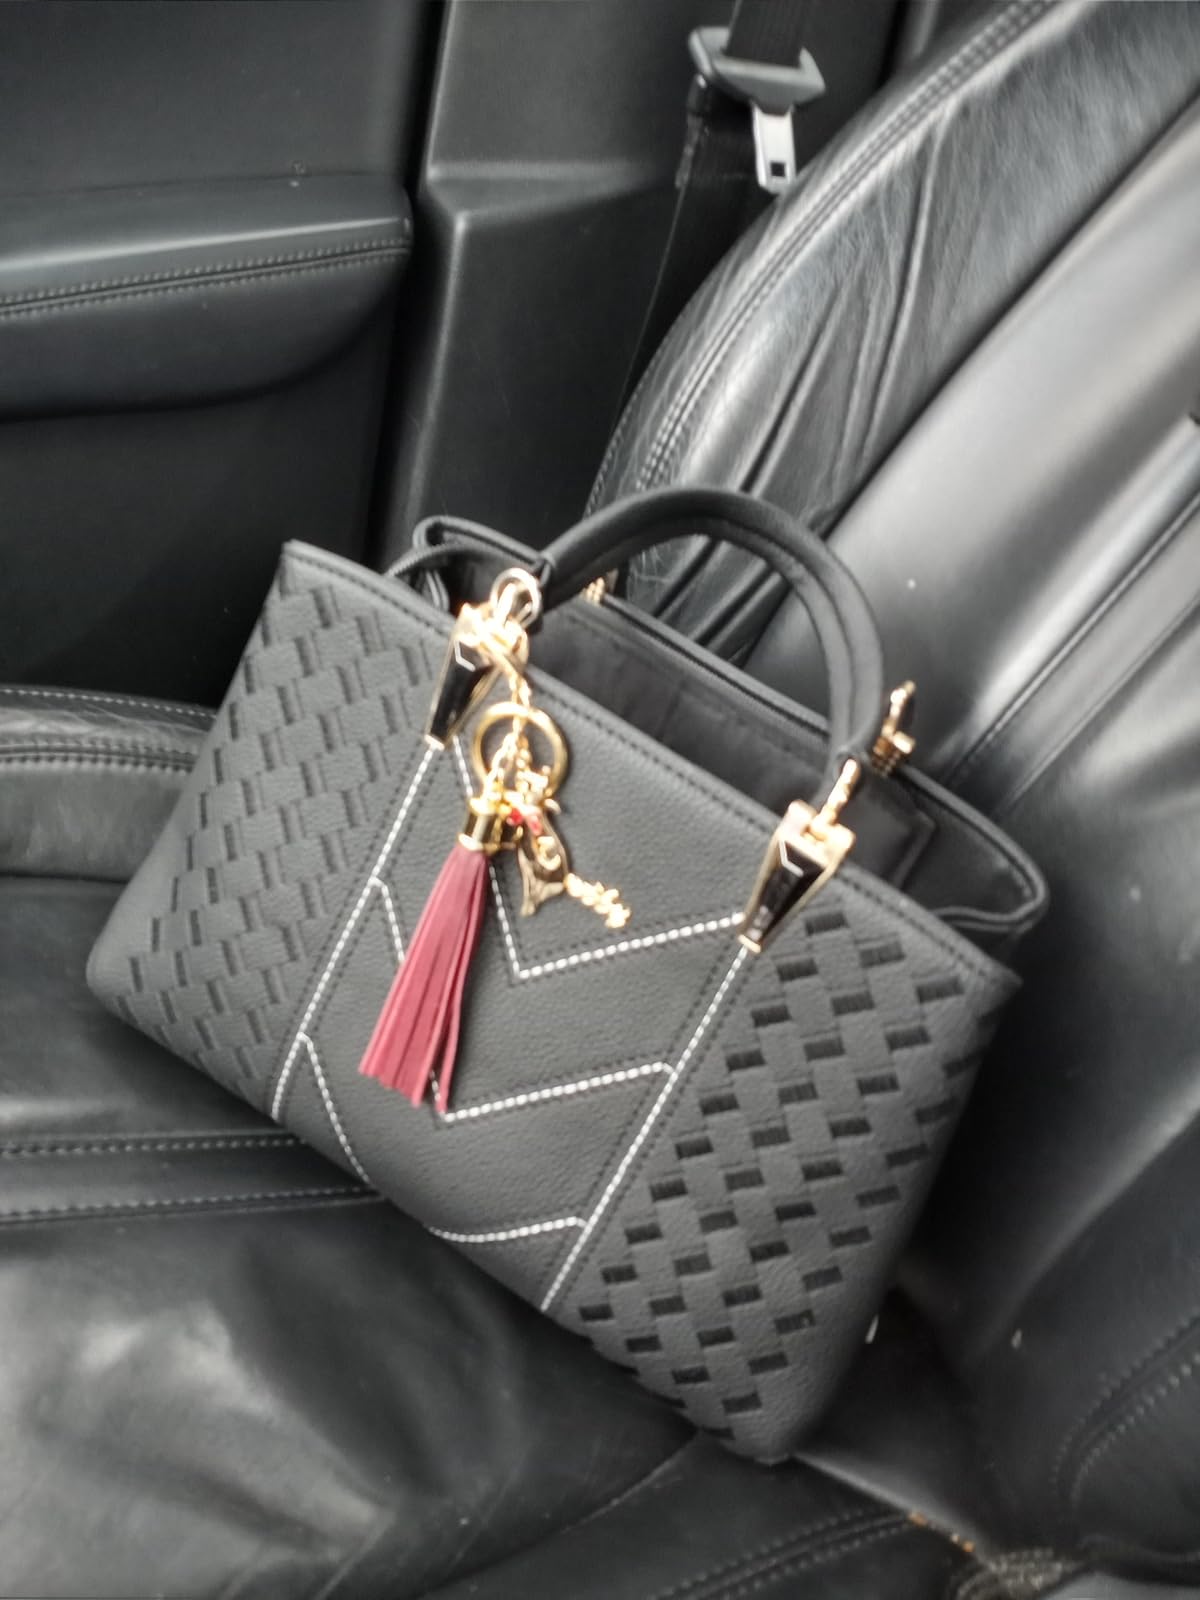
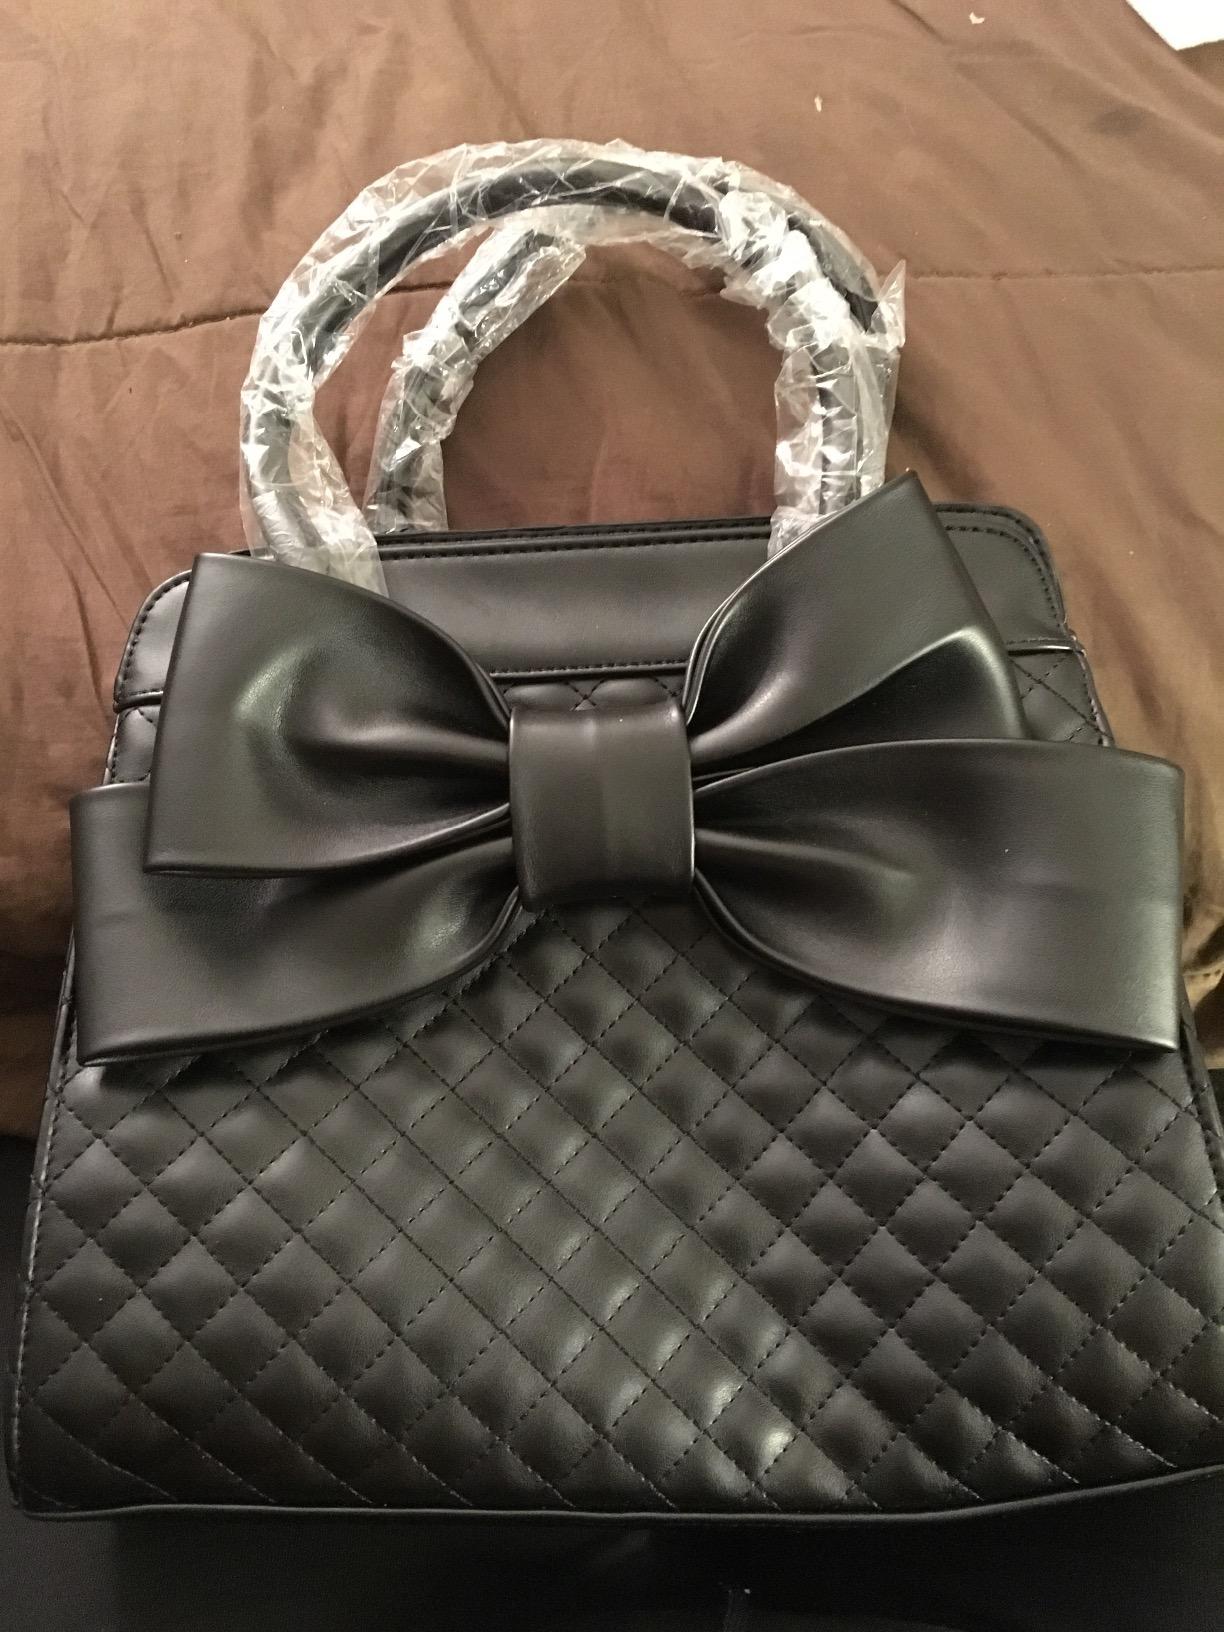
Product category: accessories_handbag
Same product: no